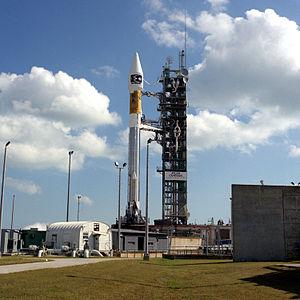
Hot Bird est le principal réseau de satellites de télédiffusion et radiodiffusion européen, avec plus de 1100 chaînes de télévision. Il est géré par la société Eutelsat et couvre plus de 120 millions de foyers. La constellation positionnée à 13° Est se compose de trois satellites émettant des programmes en numérique : Hot Bird 13B, Hot Bird 13C et Hot Bird 13D.